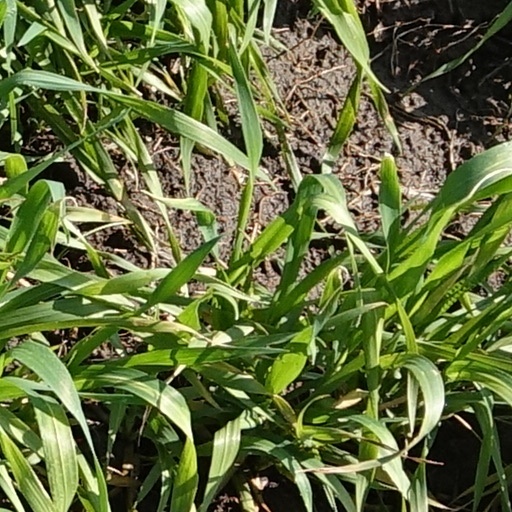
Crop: wheat